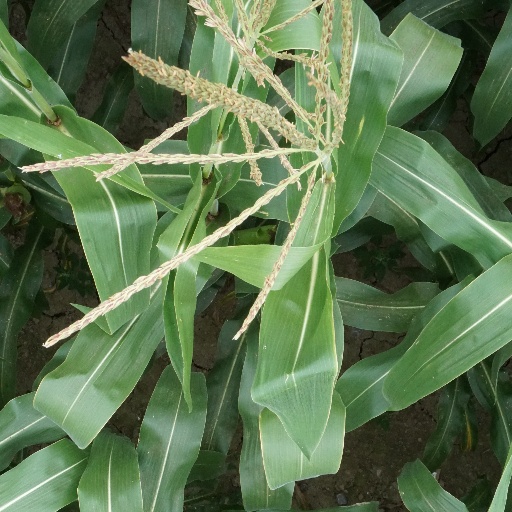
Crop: maize; corn